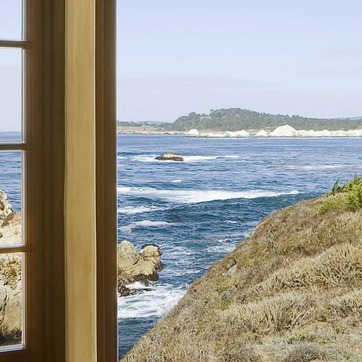
Material: water